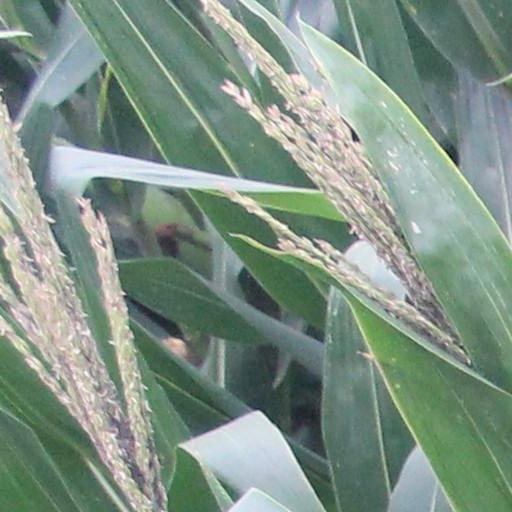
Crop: maize; corn